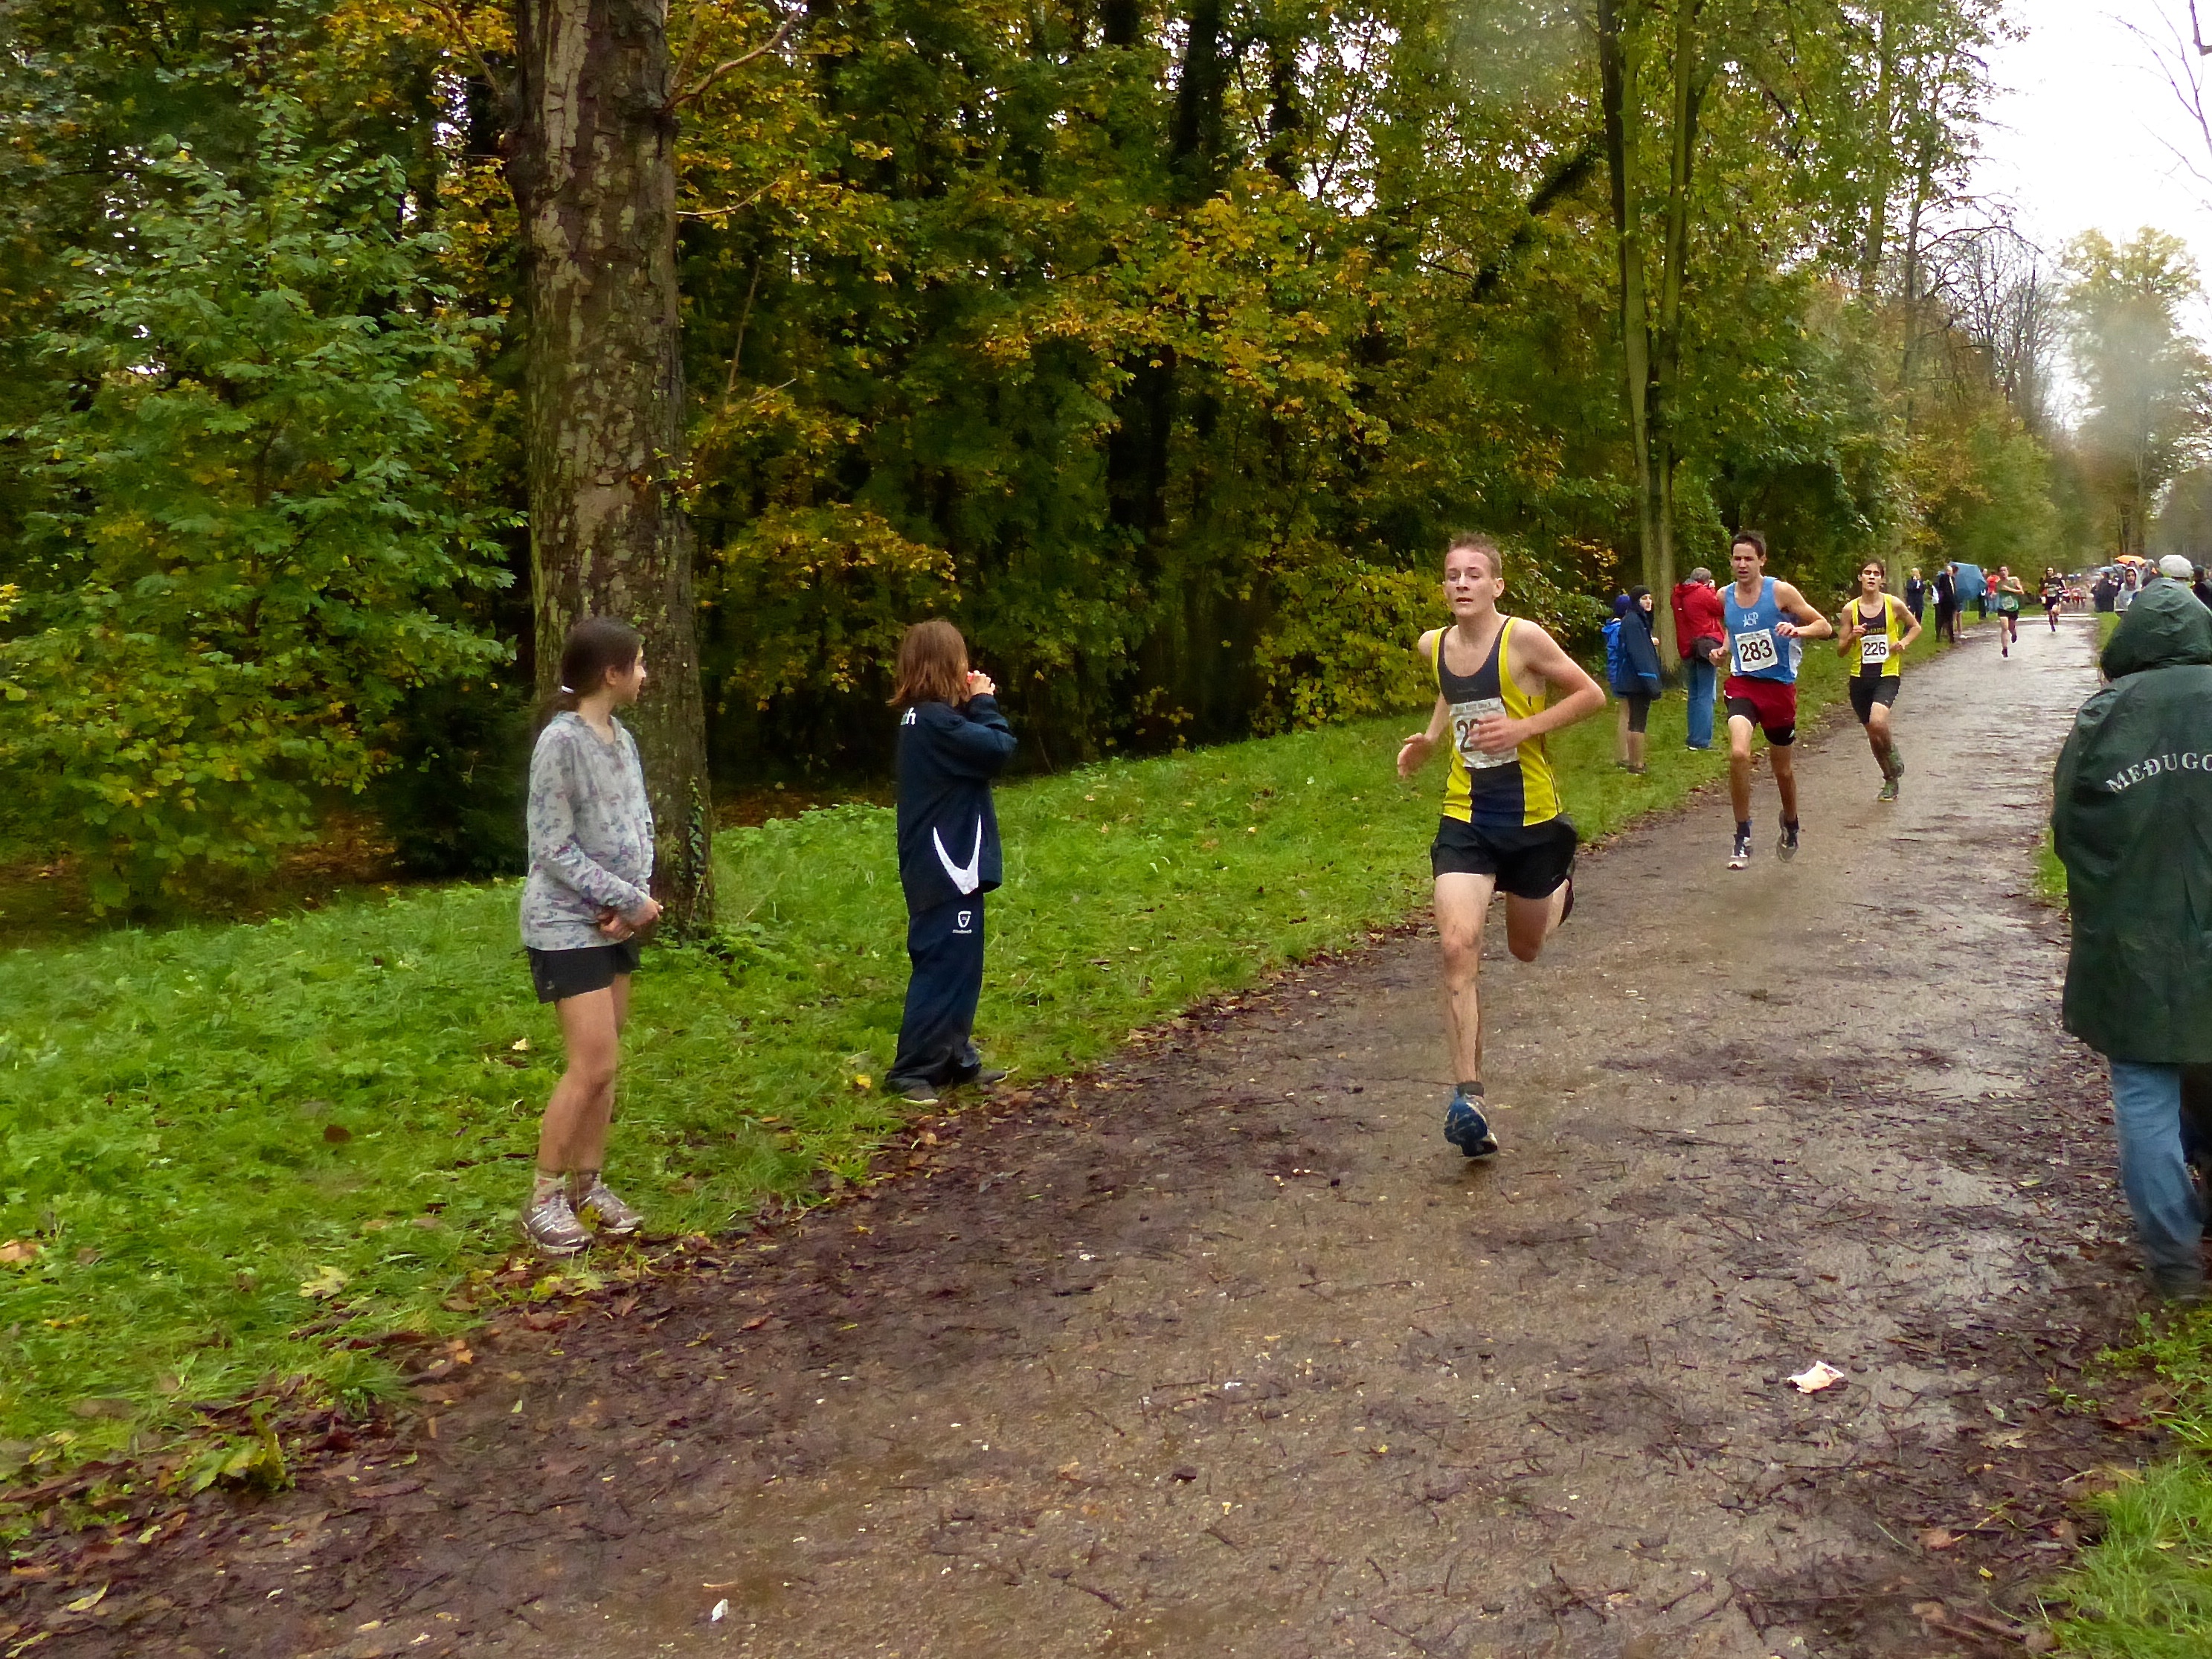
walking, person, trail, running, run, paris, country, recreation, france, high, cross, race, international, girls, cool image, sports, boys, school, runners, championship, endurance, i, junior, highschool, varsity, athletics, isst, tournament, xc, schools, parcdestcloud, physical exercise, outdoor recreation, human action, endurance sports, ultramarathon, duathlon, long distance running, cross country running